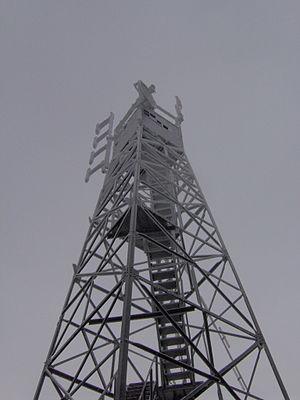
La Mount Sterling Tower est une tour de guet du comté de Haywood, en Caroline du Nord, aux États-Unis. Située à 1 778 mètres d'altitude au sommet du mont Sterling, dans les monts Great Smoky, elle est protégée au sein du parc national des Great Smoky Mountains. Haute de plus de 18 mètres, cette tour en acier a été construite par le Civilian Conservation Corps en 1933.